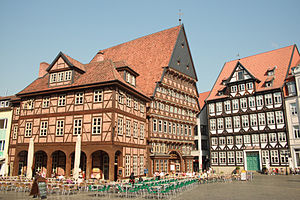
Slagternes Gildehus (Hildesheim)
Slagternes Gildehus i midten i 2011